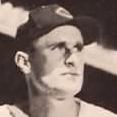
Age: 30